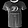
Label: T - shirt / top